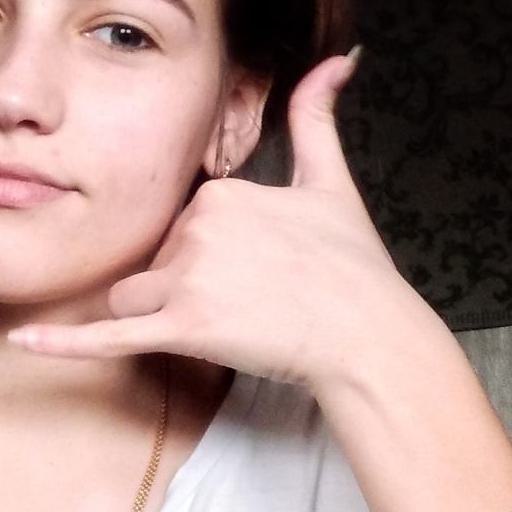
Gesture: call